World Muscle Power Classic

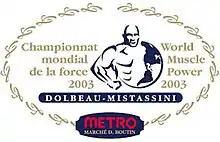
The official logo of World Muscle Power 2003

The World Muscle Power Classic (WMPC) (sometimes known as the World Muscle Power Championships) was one of the most enduring annual strongman competitions, running for twenty years and in that time attaining the position of the second most prestigious strongman contest in the world, after the World's Strongest Man.